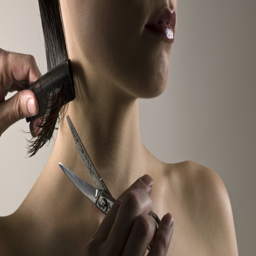
a steady hand and a straight line gives style to the hair .